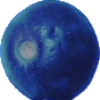
Label: huckleberry